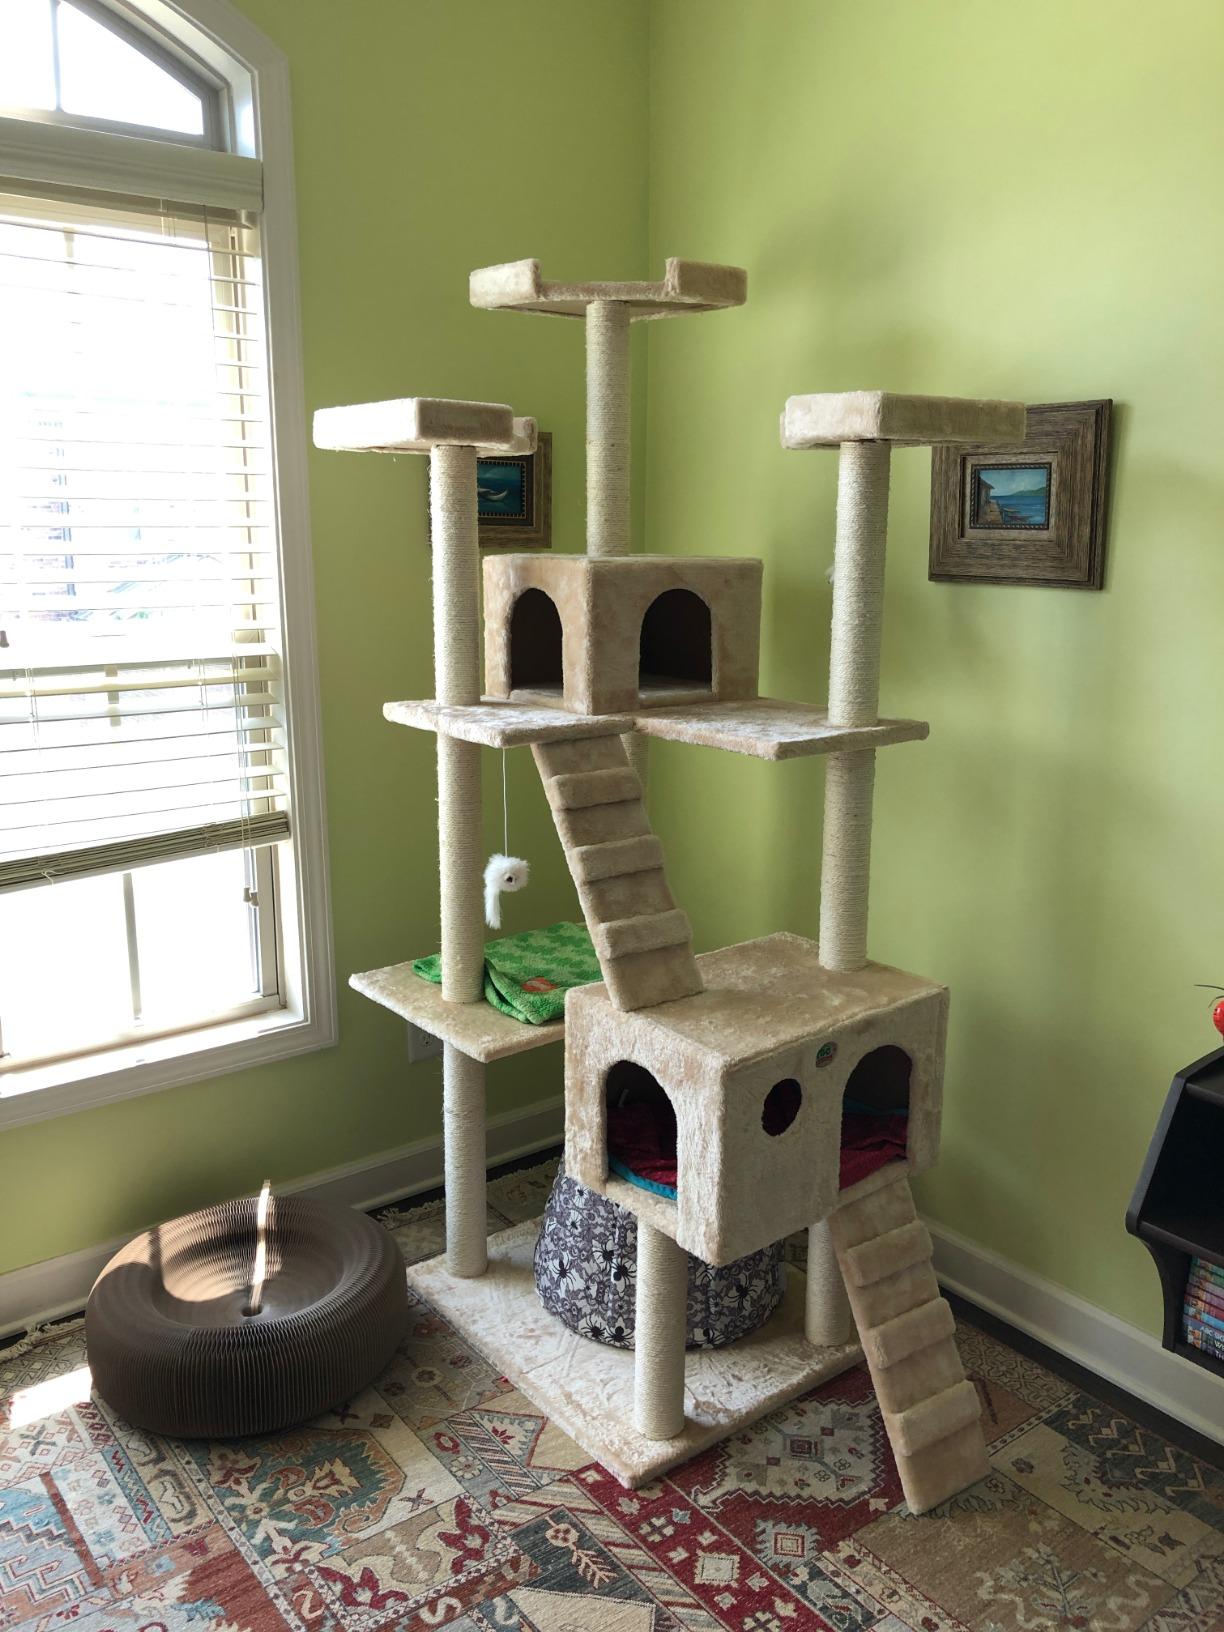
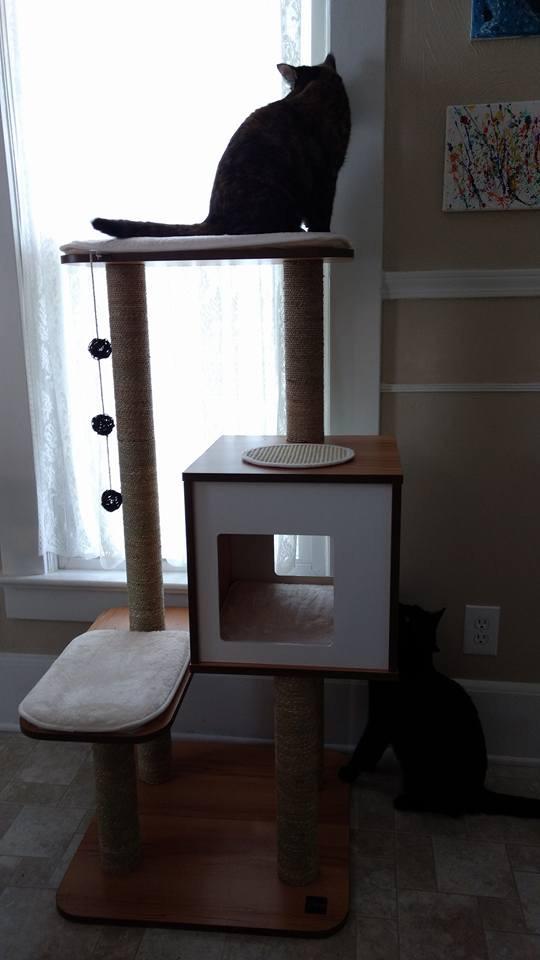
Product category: items_cat tree
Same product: no